Sea Girt Light

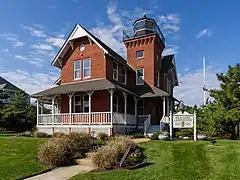

The Sea Girt Light is a decommissioned lighthouse marking the inlet leading to the Wreck Pond in Sea Girt, New Jersey, United States. It is located on a stretch of the New Jersey shore between the Barnegat and Navesink lighthouses. It hosted the first radio beacon mounted in a shore installation in the United States.